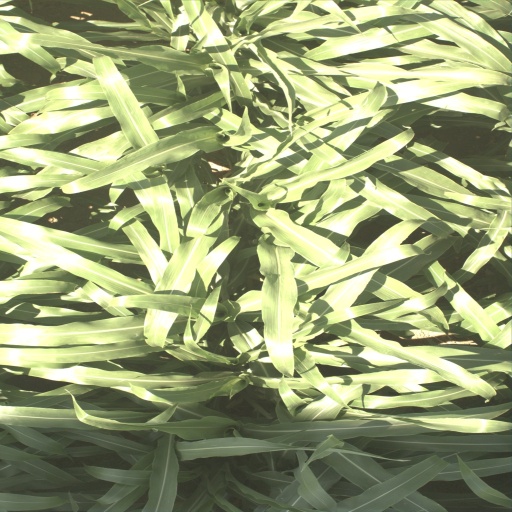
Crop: sorghum